Baltimore railroad strike of 1877

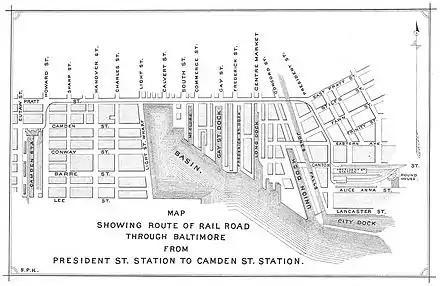
Map of the route from President Street Station (right) to Camden Station (left) as of 1861

Through the early hours of that Saturday, July 21, many from the 6th Regiment deserted, until only 11 were left, who were then incorporated into the ranks of the 5th. As Governor Carroll recalled: "... the slender force at my command was incompetent to protect the city, or to carry a sense of security to those who had a right be secured ..." That morning, all business remained suspended. The bars in Baltimore remained closed, and a guard of soldiers and police protected workers as they set about the task of repairing the tracks and restoring the station to operating order. Toward nightfall, a battery of artillery was stationed at the depot.